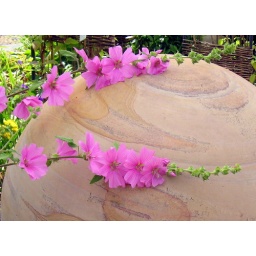
These pink hollyhocks looked good across the stone sphere in a local garden centre.